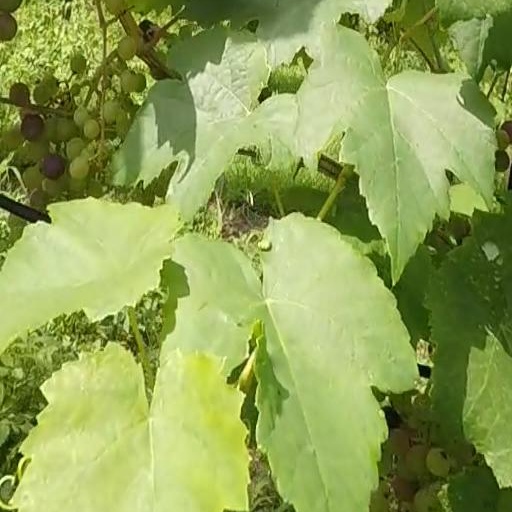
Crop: grape